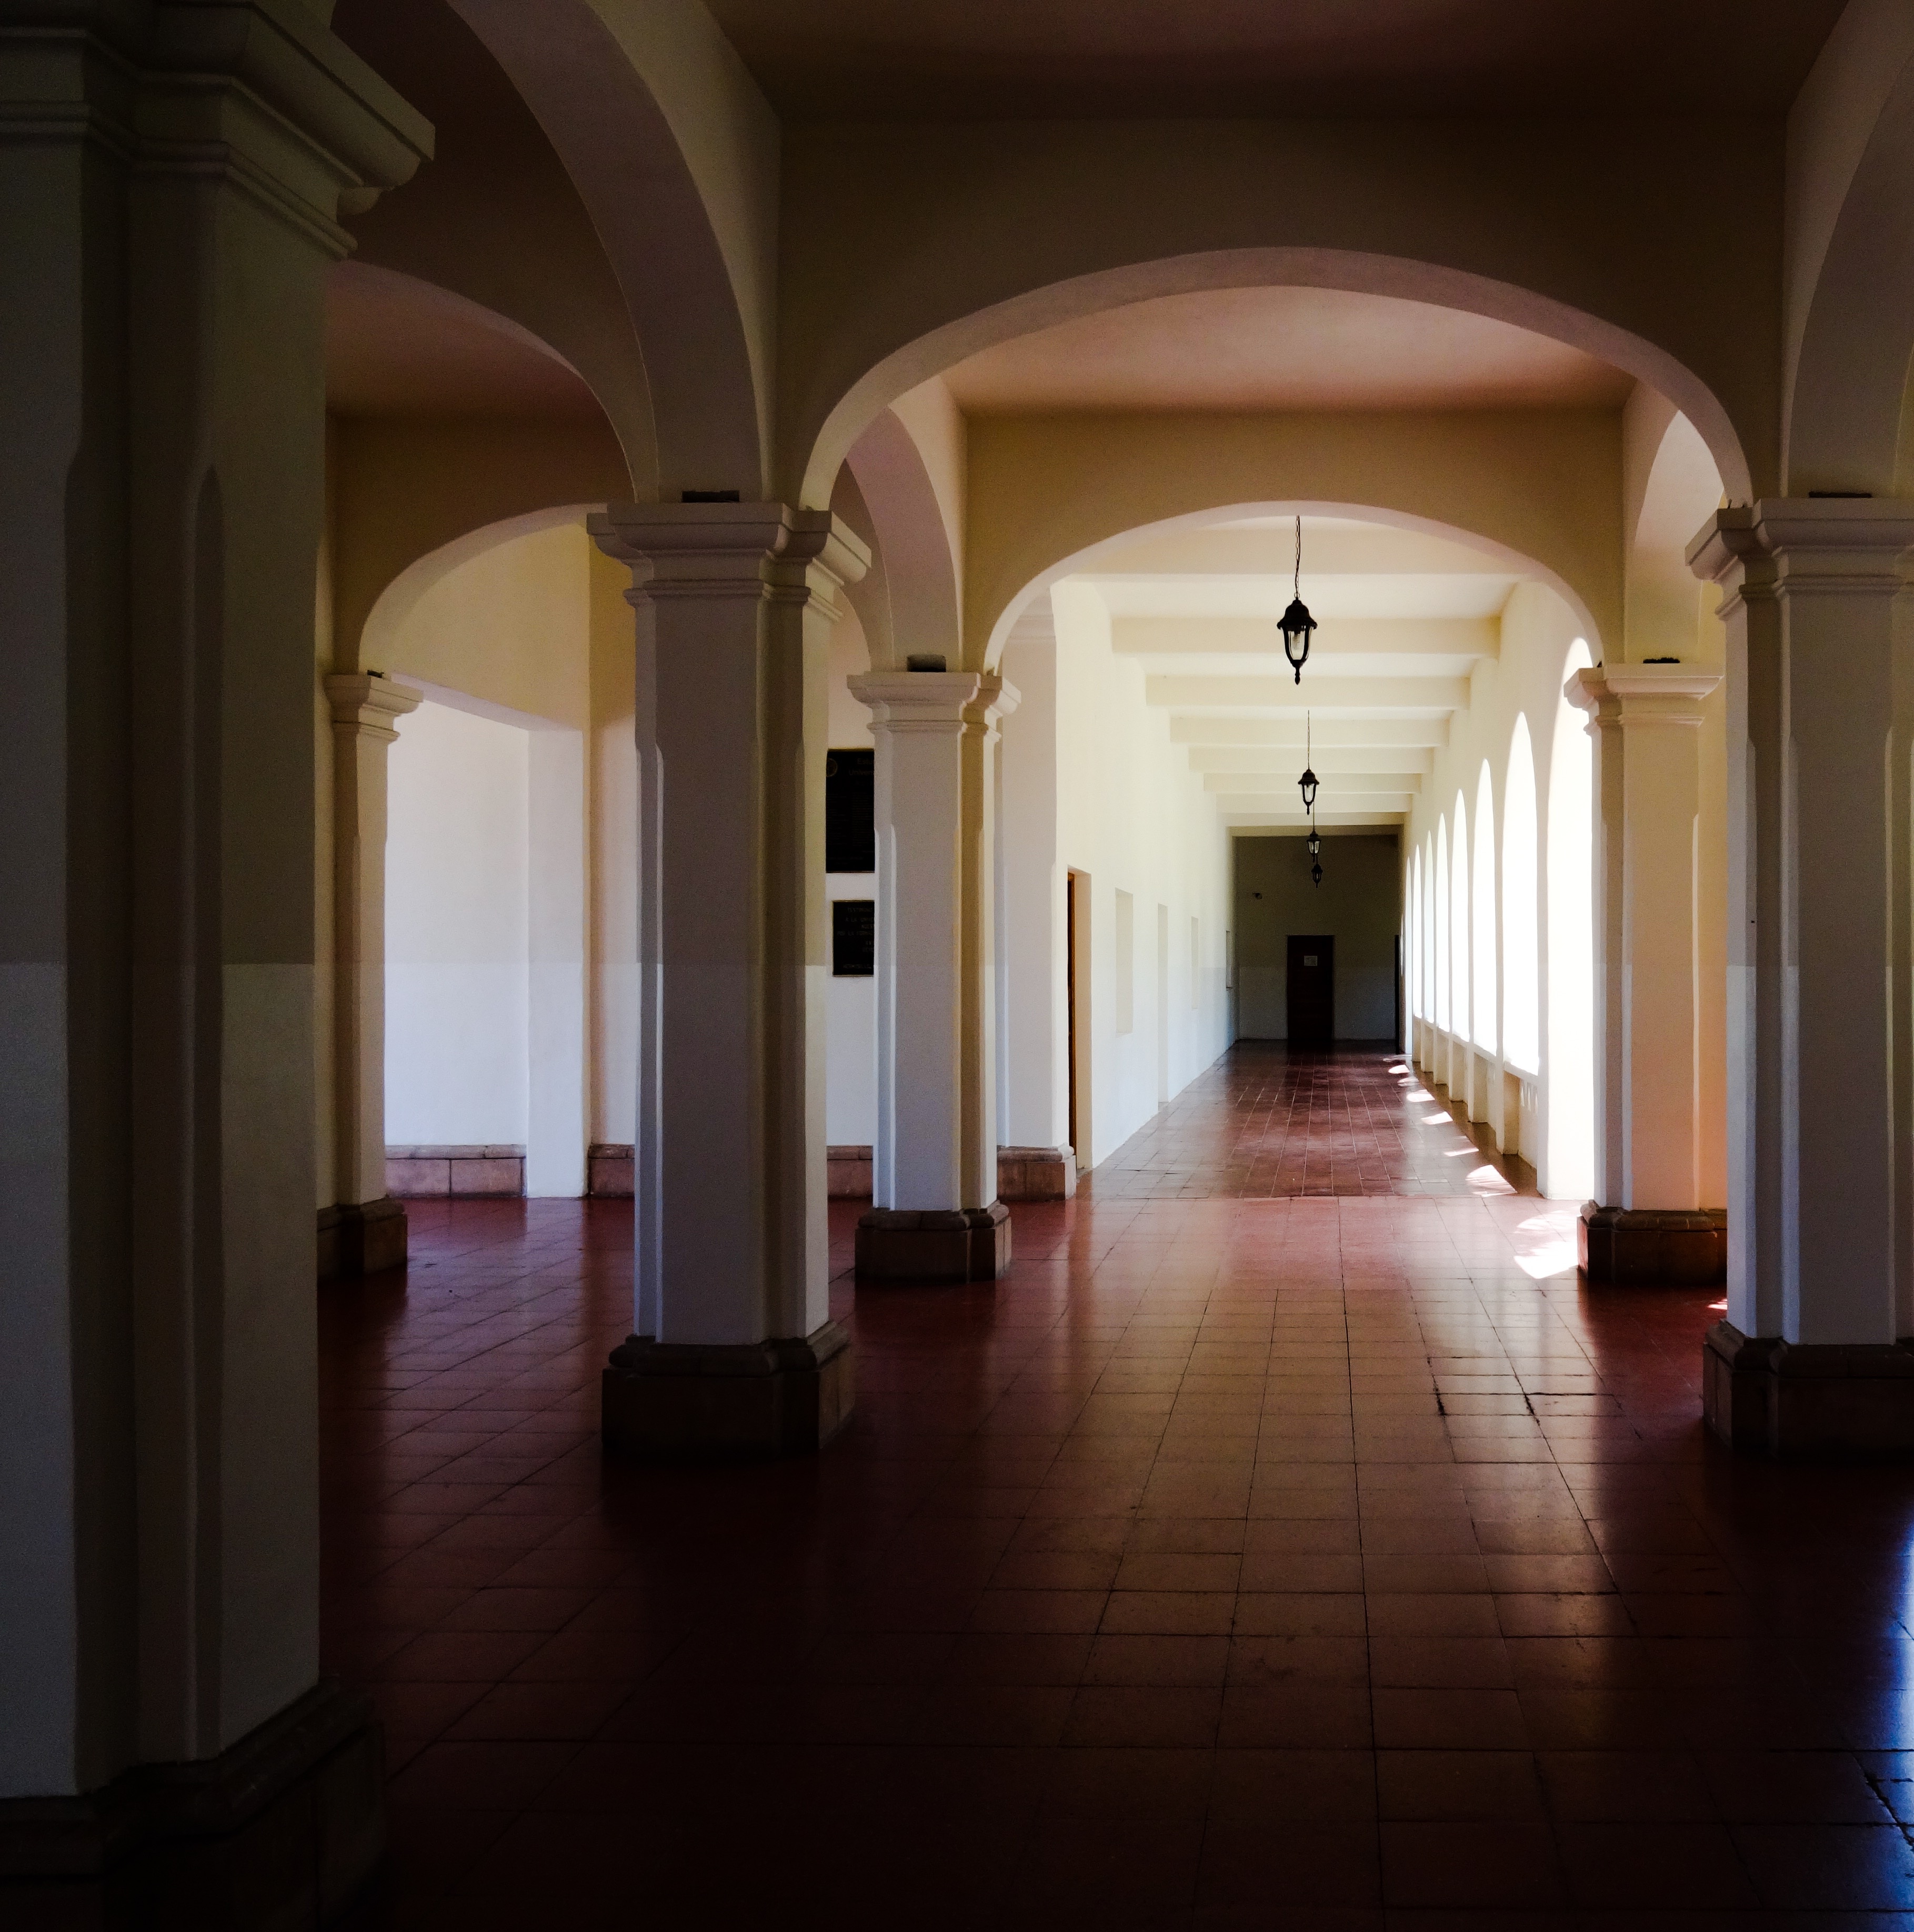
architecture, mansion, building, arch, column, museum, hall, interior design, university, school, tourist attraction, estate, lobby, mexican architecture